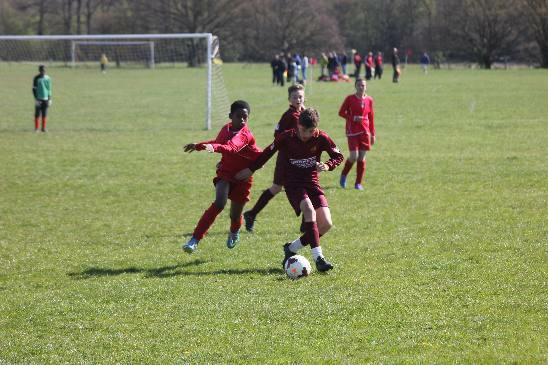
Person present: Yes